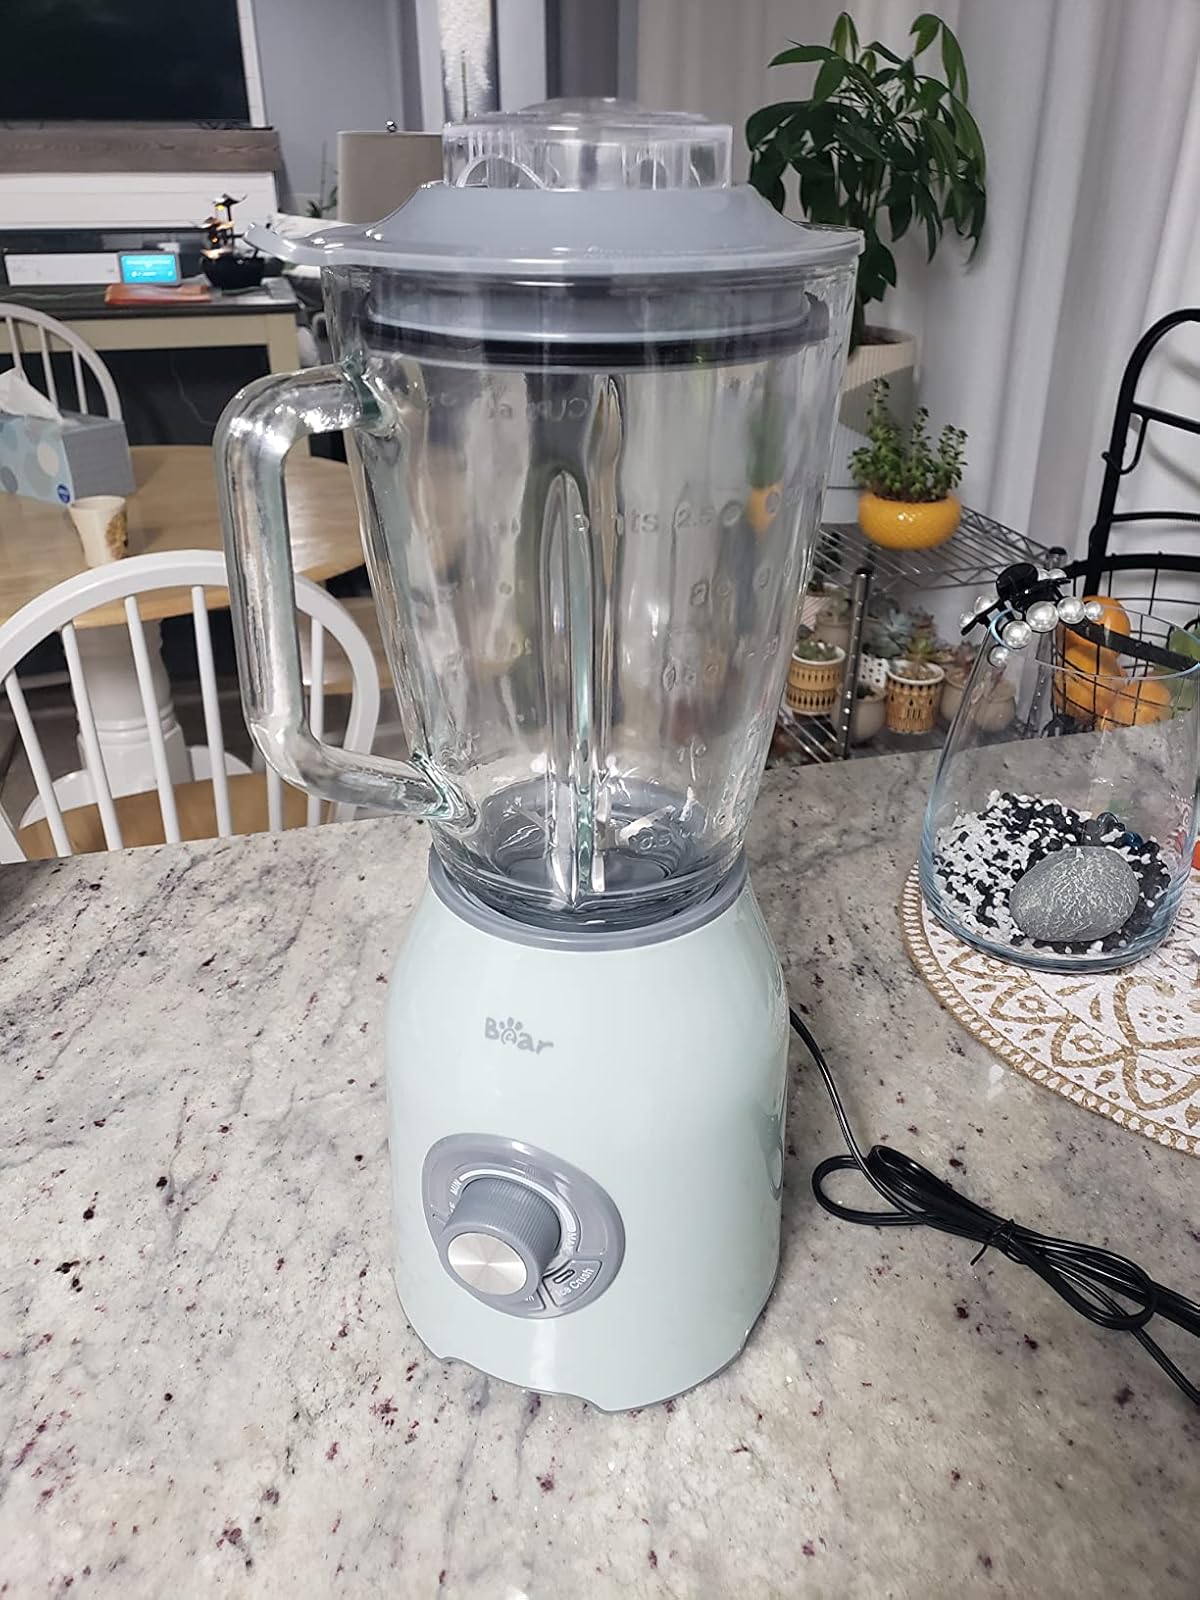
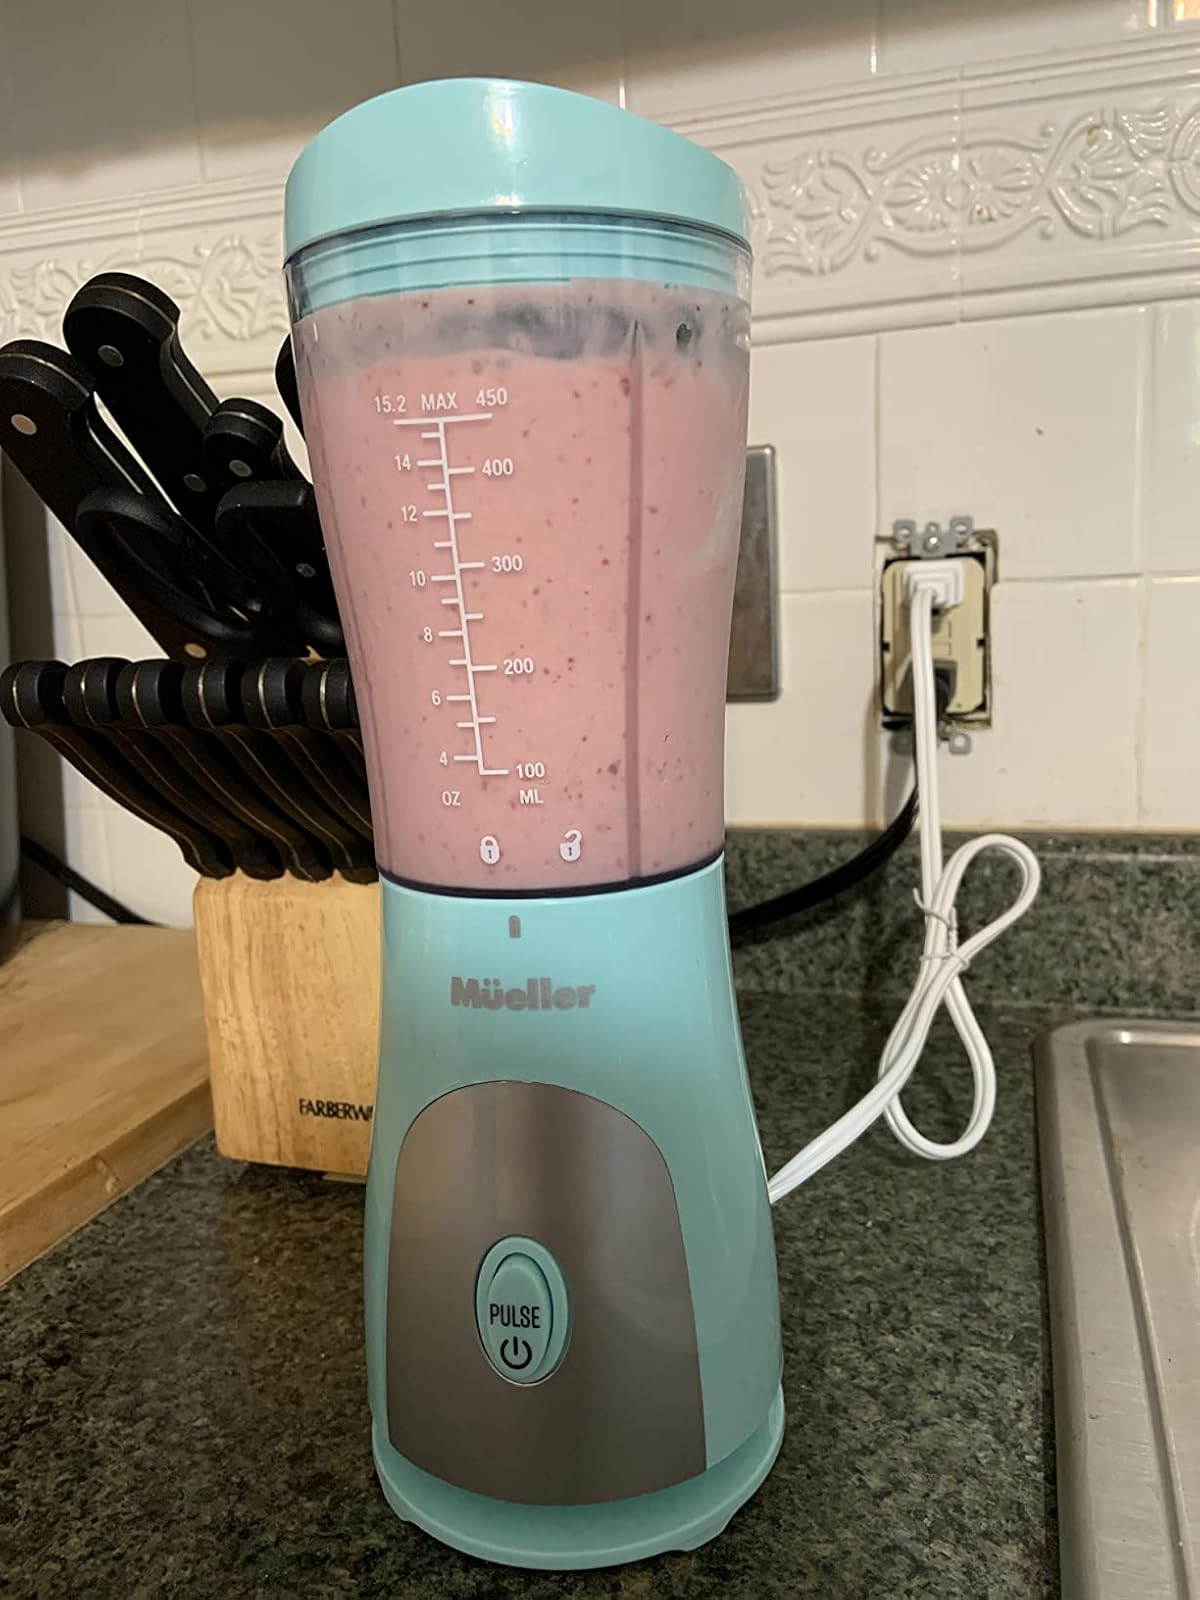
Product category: items_blender
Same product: no